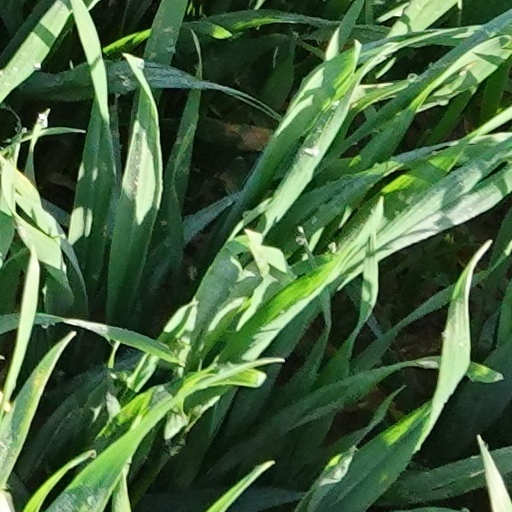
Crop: wheat